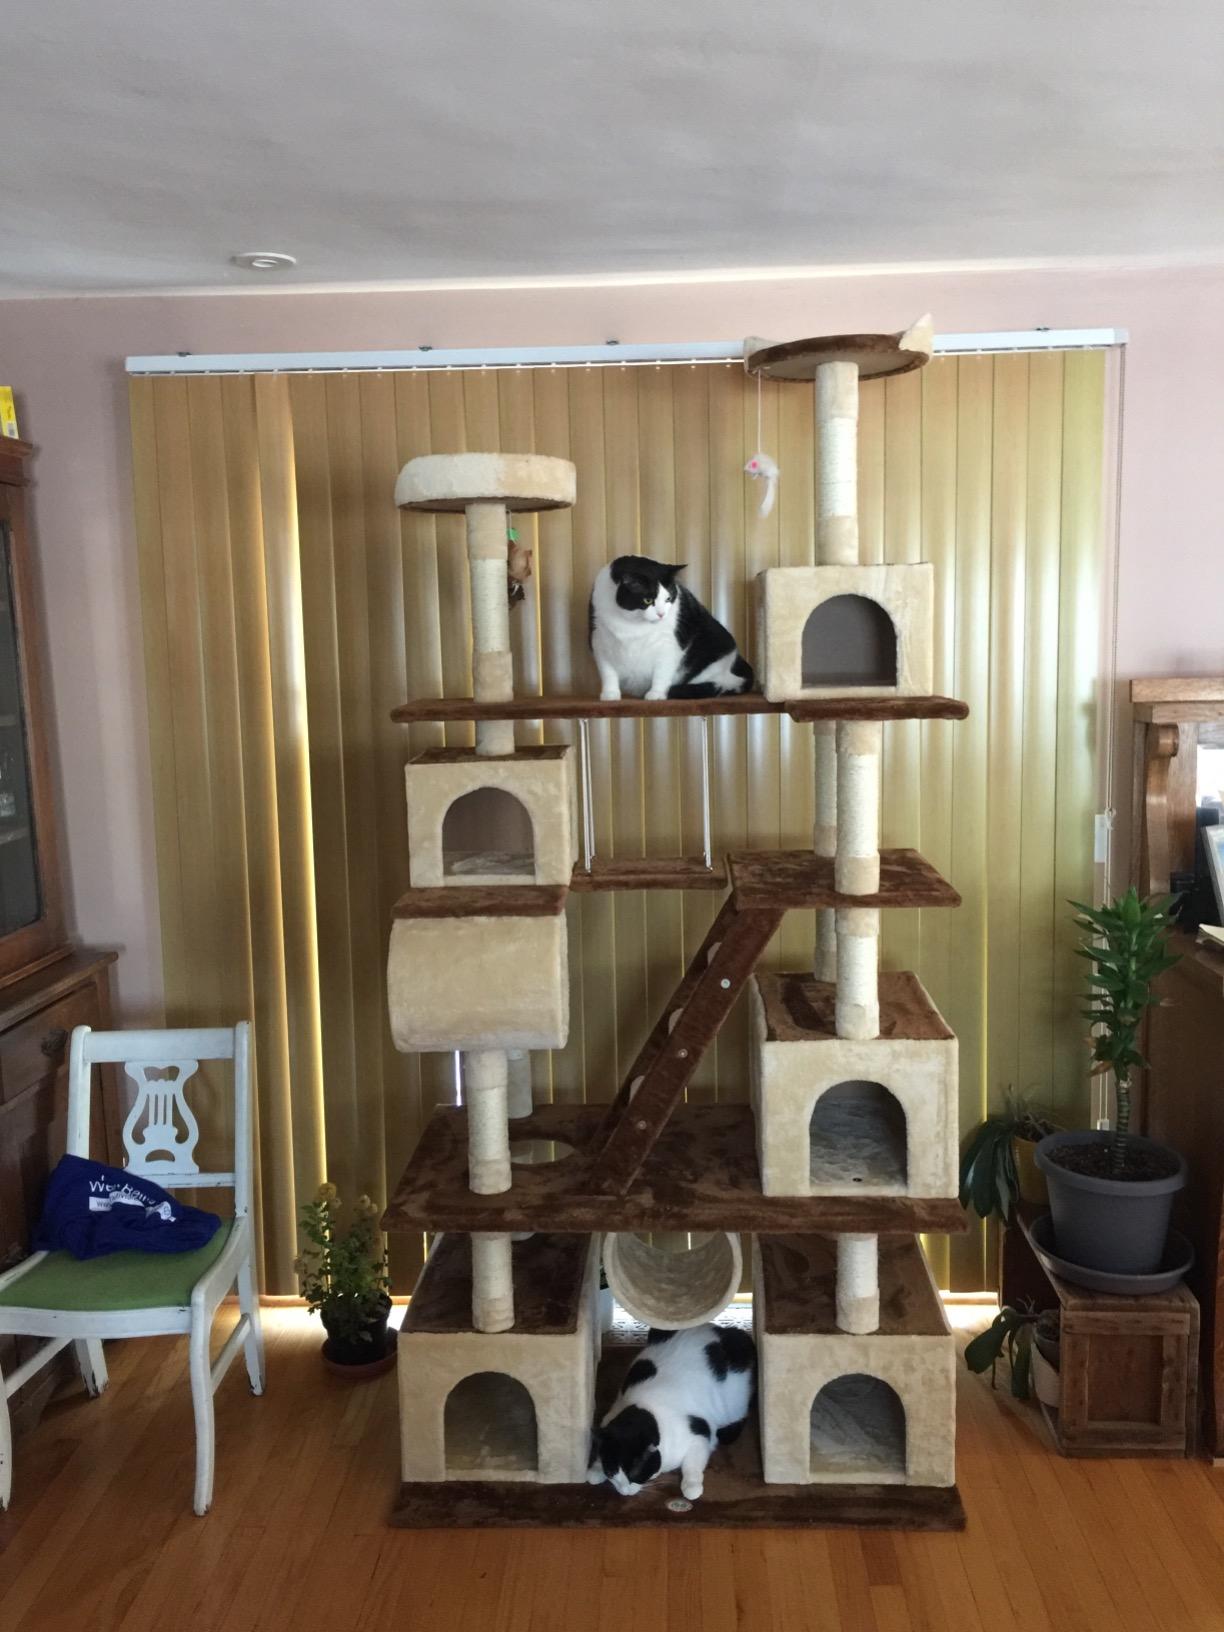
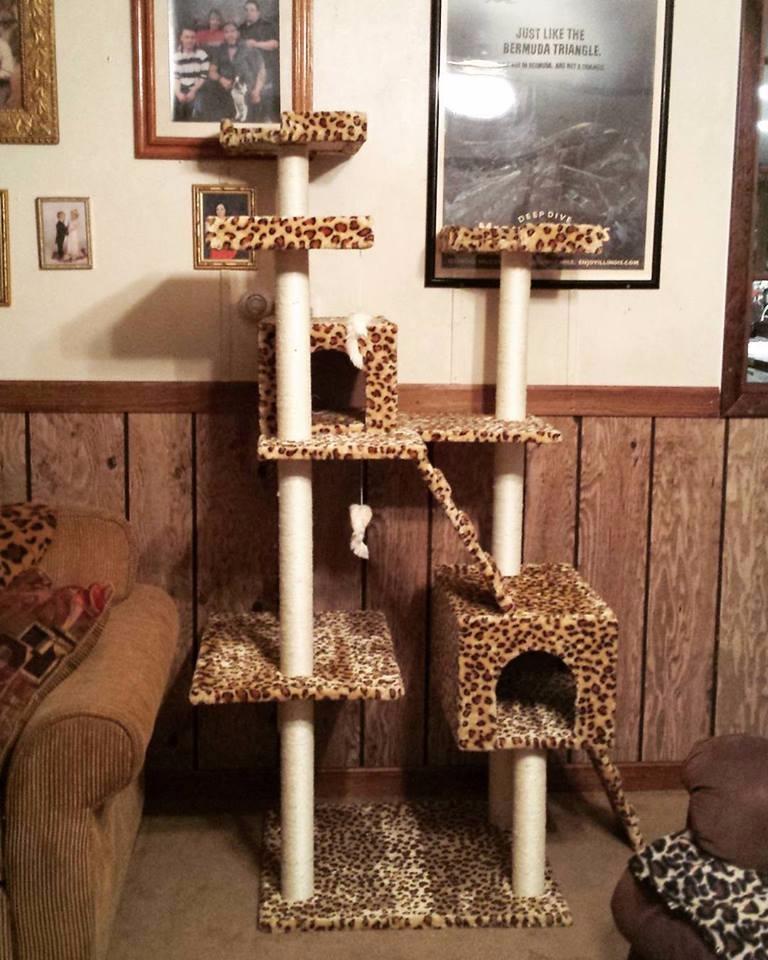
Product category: items_cat tree
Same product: no